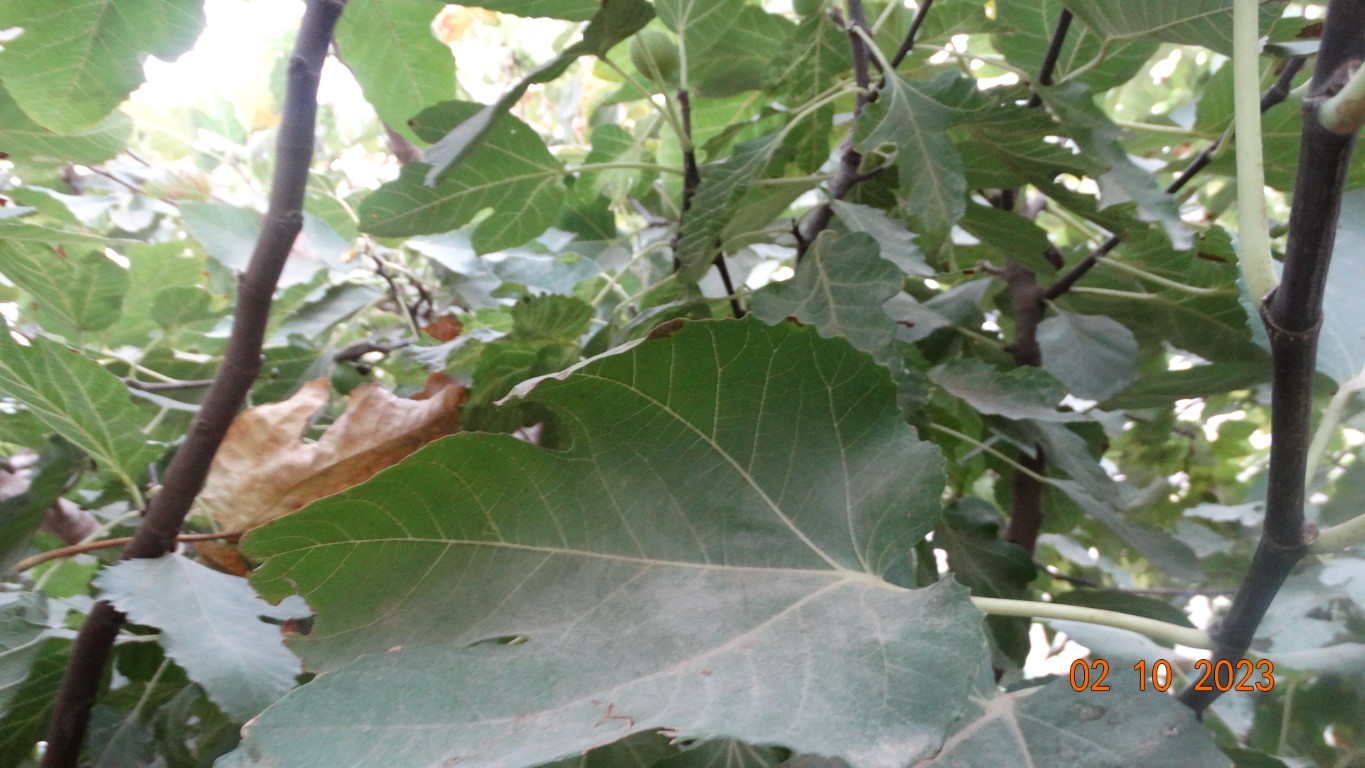
Label: healthy